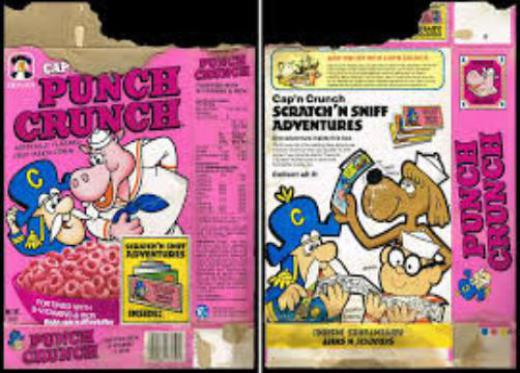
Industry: Food